Pop and Contemporary Fine Art

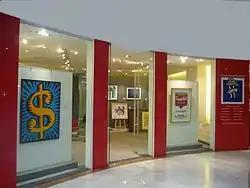
Pop and Contemporary Fine Art Gallery entrance.

Pop and Contemporary Fine Art is a contemporary art gallery located at Orchard Road, Central Region, Singapore. Residing on the third floor of Palais Renaissance, the gallery specializes in original paintings, limited edition lithographs, screen prints, etchings, and sculptures from the Pop and Contemporary Art genres.